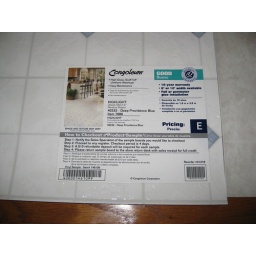
I want the white and blue squares in the bathrooms and the blue flowers in the kitchen.